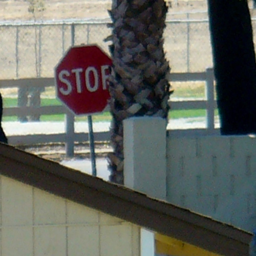
A picture of an open air zone that looks incredible.

A stop sign behind a wall and palm tree.
A stop sign is seen in front of a white fence.
a stop sign on the side of a clear road
A stop design near the trunk of a palm tree.